Pyramid of Nyuserre

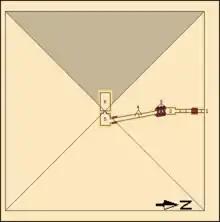
Annotated map of Nyuserre's substructure. Described in detail in upcoming section.

The substructure of the pyramid mimic the basic design adopted by earlier Fifth Dynasty kings. It is accessed by a north–south downwards-sloping corridor whose entrance is located on the north face of the pyramid. The corridor was lined with fine white limestone, reinforced with pink granite at both ends and follows an irregular path. It is inclined up to the vestibule, where two or three large granite blocks acted as a portcullis blocking the passage when lowered. Immediately behind, the corridor deflects to the east and is declined by about 5°. It then terminates at the antechamber – connected to the burial chamber – almost directly underneath the pyramid's summit. Damage to the interior structure caused by stone thieves makes accurate reconstruction of its architecture nigh on impossible.